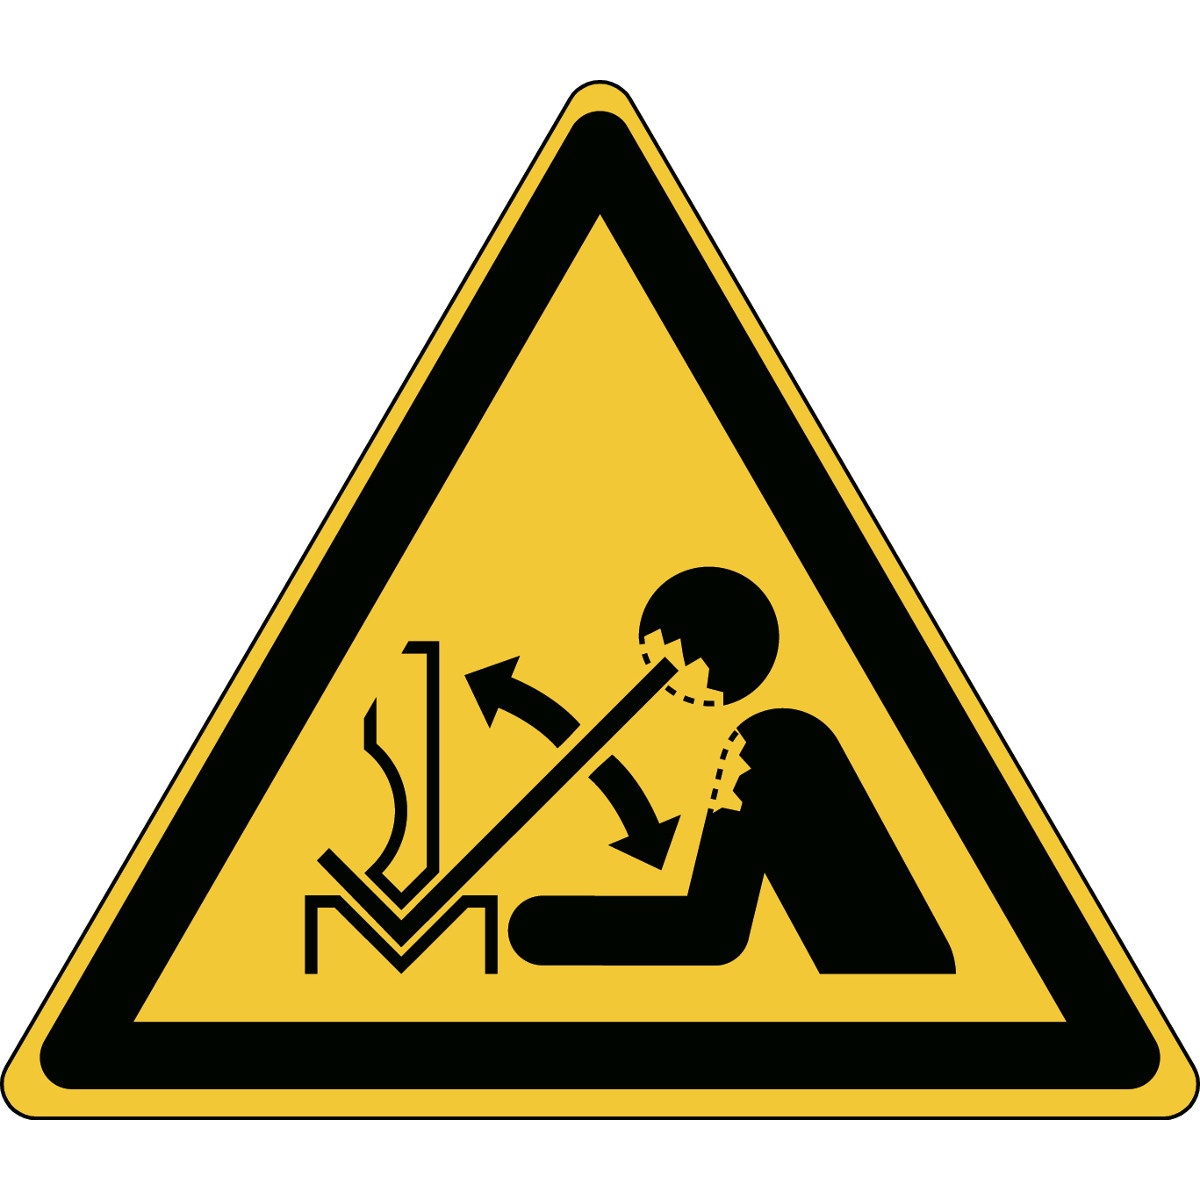
ISO Sicherheitskennzeichnung - Warnung vor schnell beweglichem Werkstück in der Abkantpresse
Brand: Brady
Category: Business & Industrial > Signage > Safety & Warning Signs